Political positions of the Democratic Party (United States)

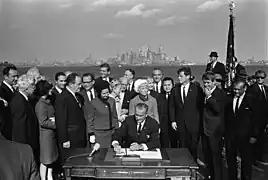
President Lyndon B. Johnson signs the Immigration Act of 1965, as Sen. Edward Kennedy, Sen. Robert Kennedy, and others look on.

The 2012 Democratic Party platform endorses enacting comprehensive immigration reform, supporting American economic goals and reflecting America's values as both a nation of laws and a nation of immigrants. They generally support an easier path toward citizenship for immigrants, a system for allocating visas meeting economic needs, keeping families together, and enforcing the law. The party supported the immigration policy of the Obama administration, the DREAM Act, the Deferred Action for Childhood Arrivals program, and opposes state laws targeting immigrants. Democrats are generally more sympathetic to sanctuary cities.